Sibley (automobile)

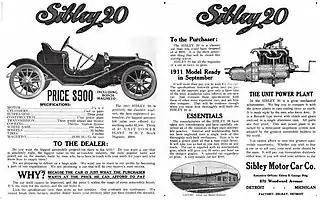
1910 Sibley Model 20 - 2-page advertisement in Motor Age

The Sibley car was manufactured by the Sibley Motor Car Co in Detroit, Michigan from 1910 to 1911. In 1911 Eugene Sibley introduced the Sibley-Curtiss in Simsbury, Connecticut, but few were sold.